AMC Eagle

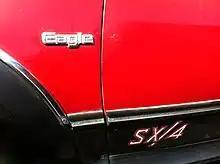
AMC Eagle SX/4 badge

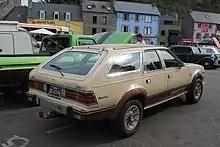
AMC Eagle wagon in France

Not only is the AMC Eagle described as "the first-ever crossover," but the model line included a convertible body style. In 1980, AMC entered into an agreement with the Griffith Company for a convertible version of its newly introduced Eagle and a prototype version was developed. The cars were marketed during the 1981 and 1982 model years as the Sundancer.